Claude Auguste Court

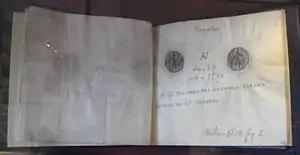
Book of rubbings of Kushan coins, by Claude Auguste Court, between 1827 and 1844. British Museum.

Court was born at Saint-Cézaire-sur-Siagne (located near Grasse), France, on 24 September 1793. Other sources claim he was born on September 26th instead. He was the son of Monsieur Andre Ambroise Court and Madame Marguerite Diaque. He had an older sister named Marie Court. Court's father had served as a Captain in the 2nd Battalion of the French Army. He spent his entire youth in his native village. He entered a special military school, the École Spéciale Militaire de Saint-Cyr, studying there from 24 April 1812 to 13 January 1813. Other sources claim he entered this school on 24 August 1812 at the age of 19. Some earlier works claim he was educated at the Ecole Polytechnique in Paris, which is incorrect.